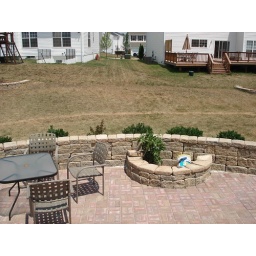
Looking out at the brown grass...stupid water issues in P-Ville